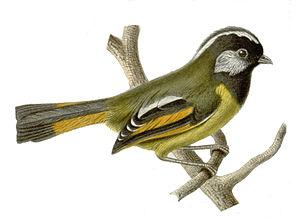
La Fulvetta à poitrine dorée, aussi appelé Liopare à poitrine dorée ou Alcippe à poitrine dorée, est une espèce de passereaux de la famille des Sylviidae, l'unique représentant du genre Lioparus.